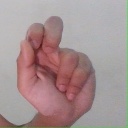
अक्षर: ढ